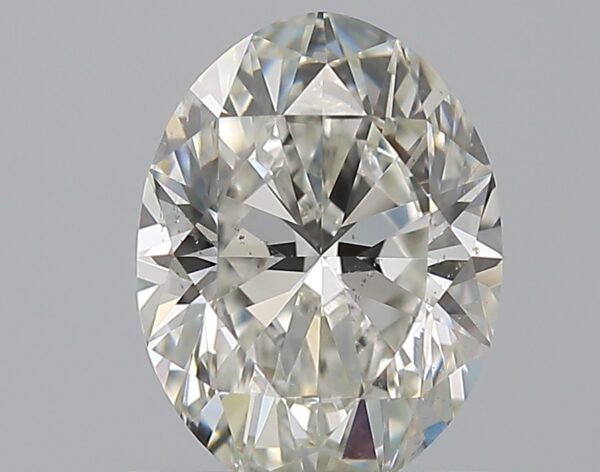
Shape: oval
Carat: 0.9
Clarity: VS2
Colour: H
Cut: VG
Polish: EX
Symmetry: VG
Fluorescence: N
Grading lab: GIA
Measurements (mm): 7.23 x 5.4 x 3.48